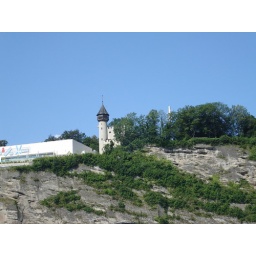
Lookout tower along river in Salzburg